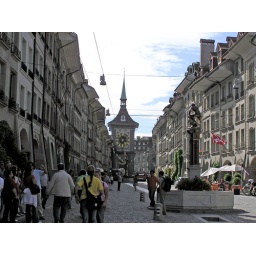
The old Zytglogge clock tower in Bern